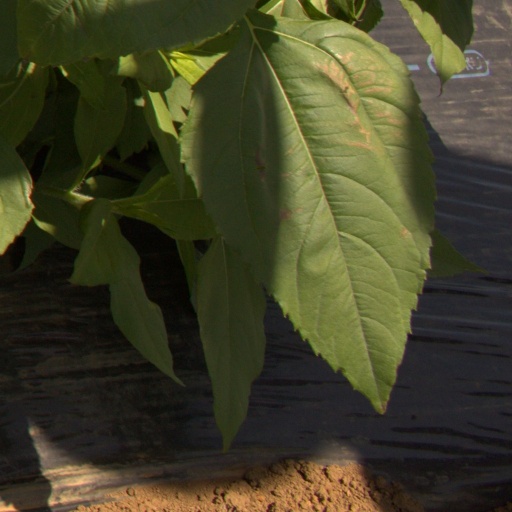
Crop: Jerusalem artichoke